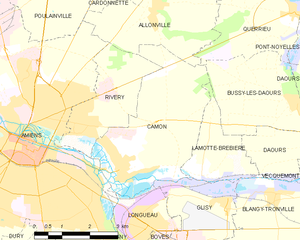
Carte des communes françaises Camon
Camon est une commune française située dans le département de la Somme en région Hauts-de-France.